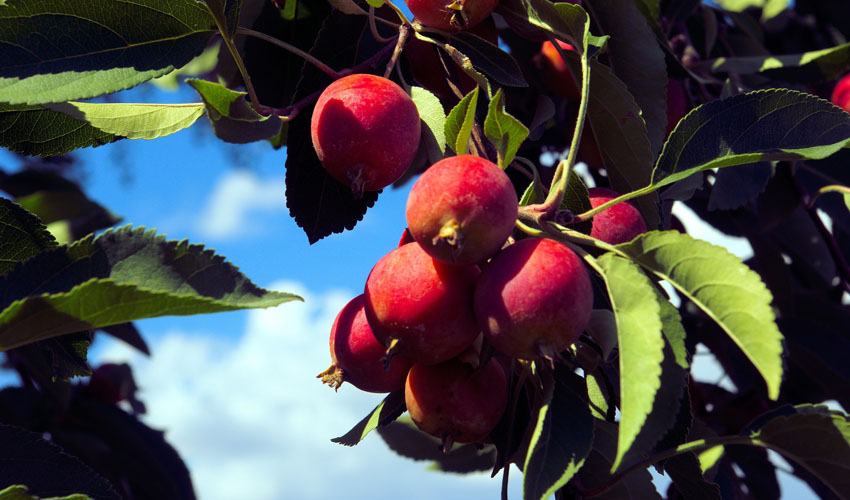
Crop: apple
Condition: scab